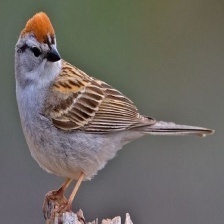
Species: CHIPPING SPARROW
Scientific name: SPIZELLA PASSERINA